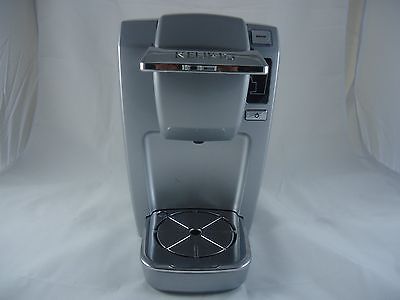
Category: coffee maker